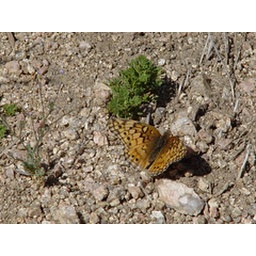
butterfly in the mountains